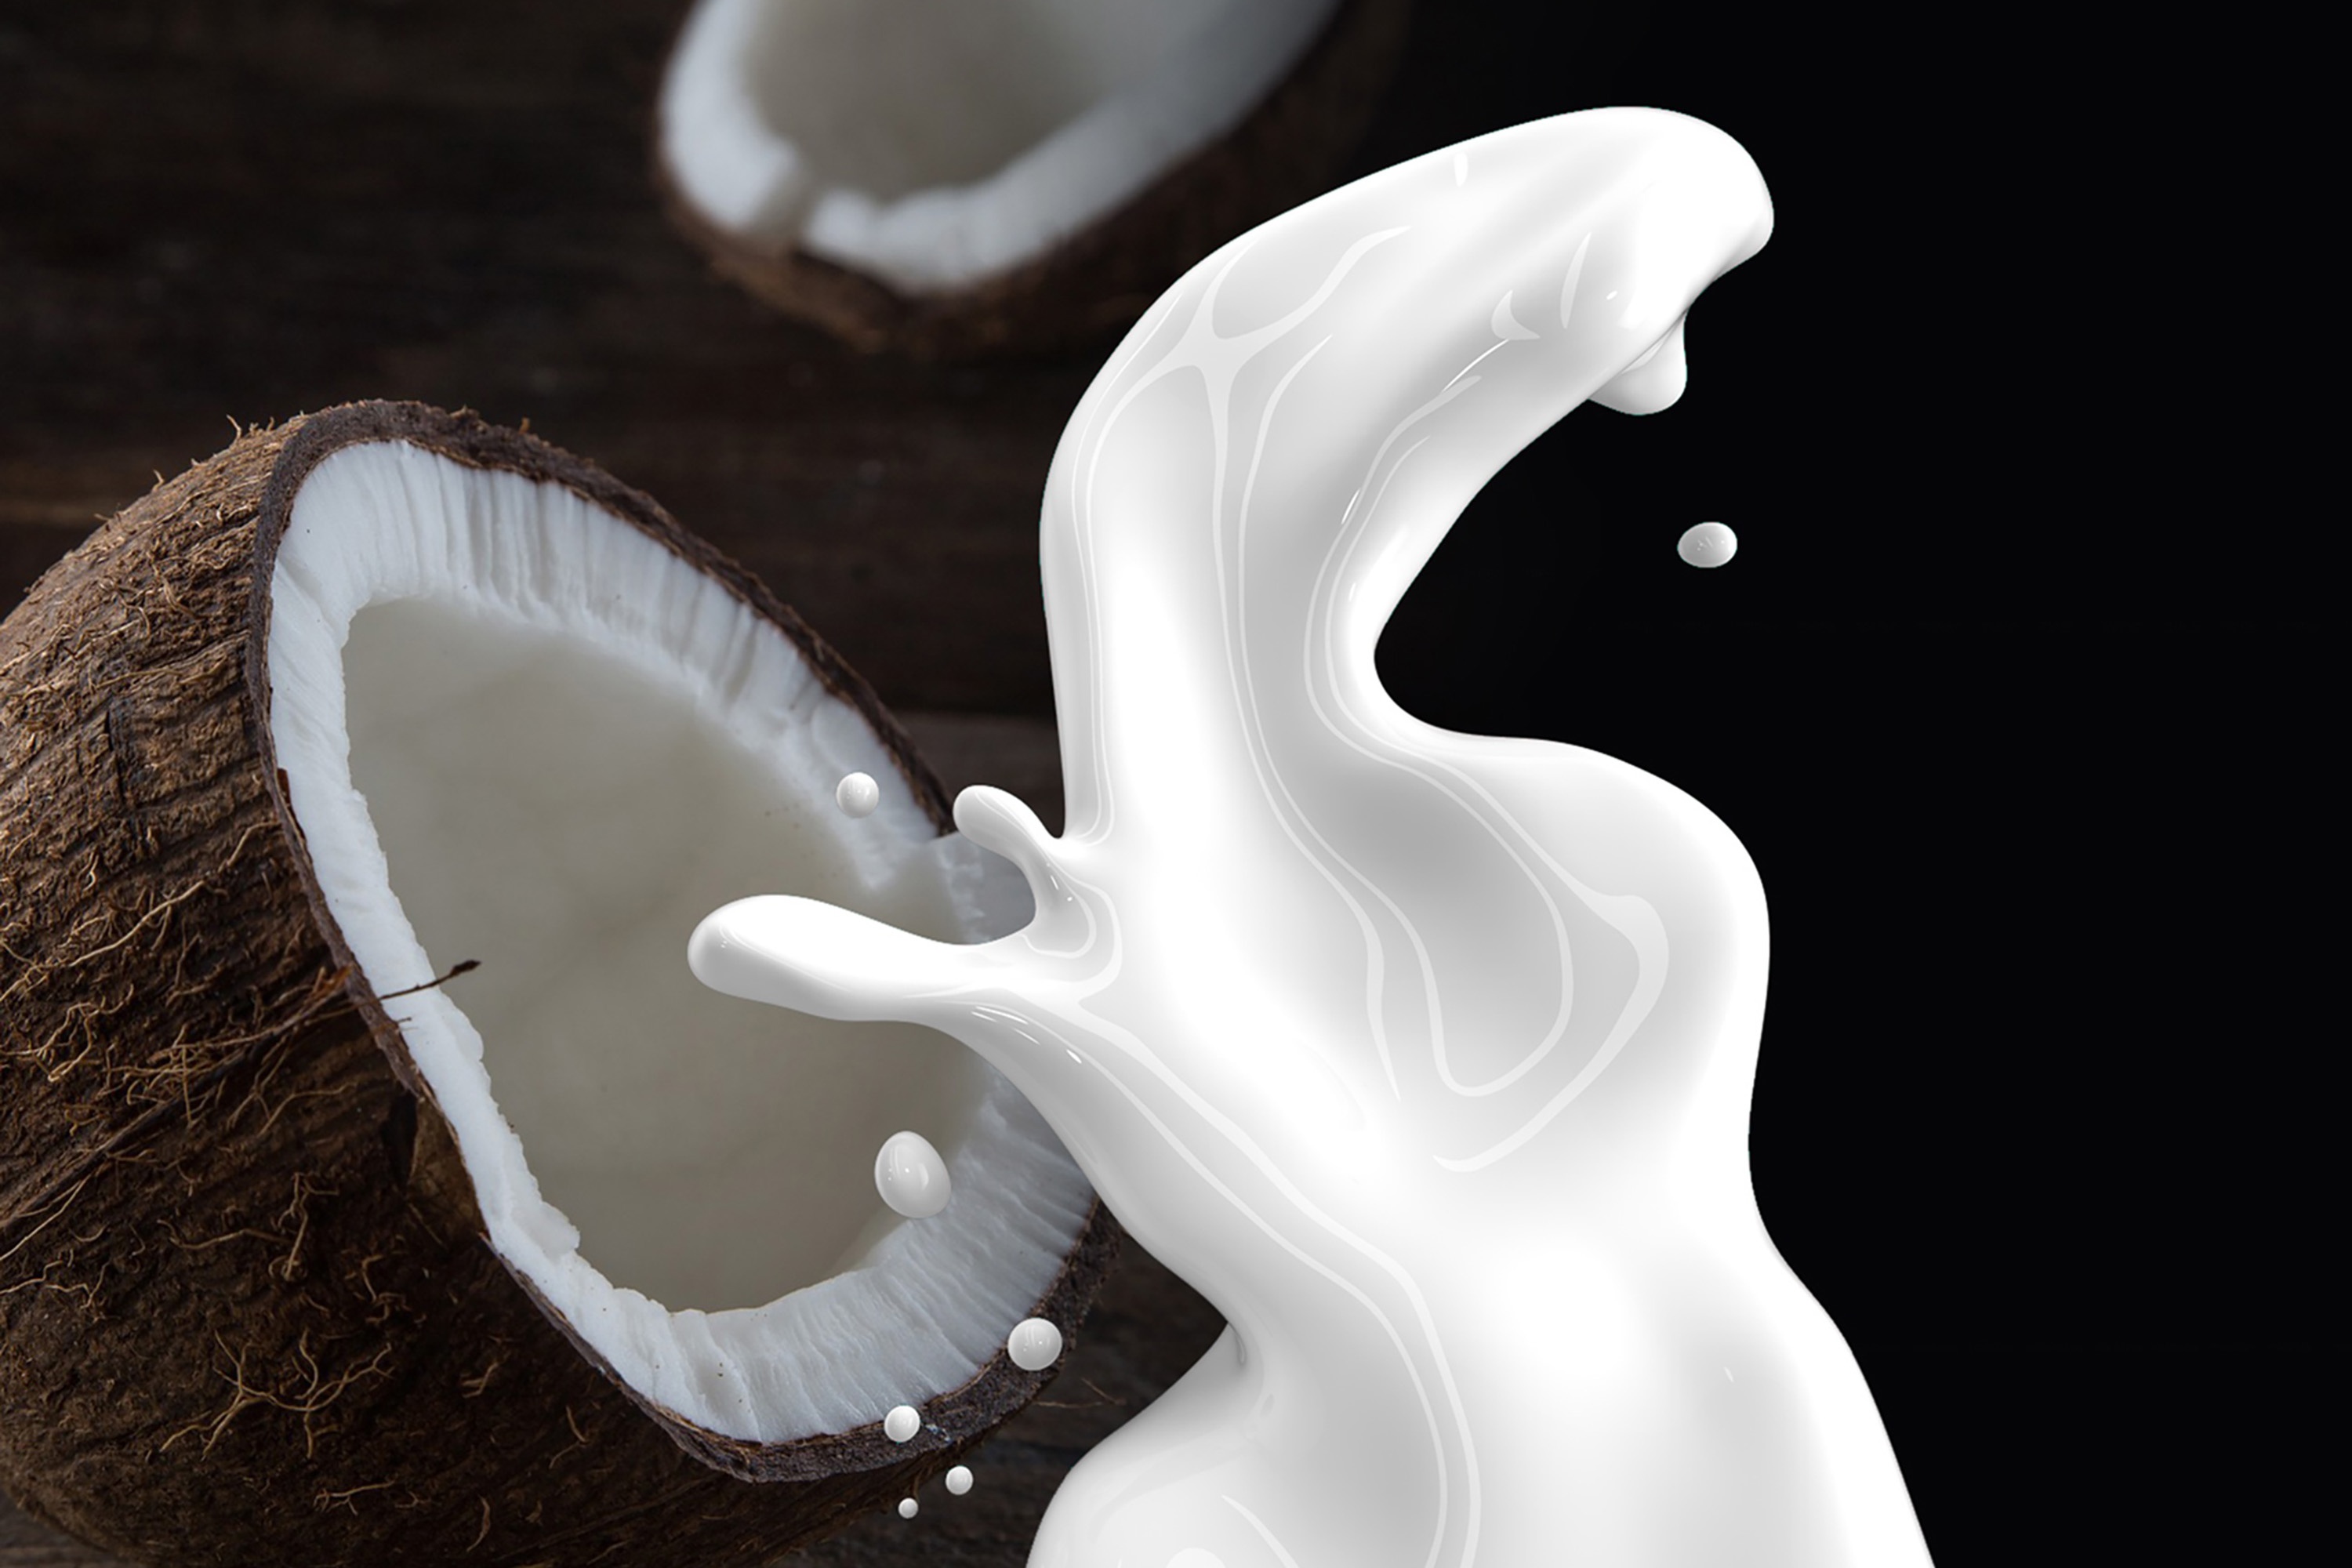
ear, sculpture, figurine, carving, art